Civil discourse

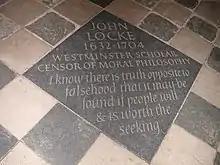
The memorial stone of John Locke in Christ Church, Oxford.

In Book III of "An Essay Concerning Human Understanding" (1690), philosopher John Locke contrasts between civil and philosophical discourse (or rhetorical discourse) emphasizing the importance of communication for public good. public good: Locke's ideas laid the groundwork for understanding civil discourse as a tool for societal benefit.